Poland

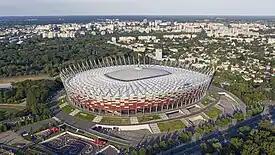
The Kazimierz Górski National Stadium in Warsaw, home of the national football team

The Jagiellonian University founded in 1364 by Casimir III in Kraków was the first institution of higher learning established in Poland, and is one of the oldest universities still in continuous operation. Poland's Commission of National Education ("Komisja Edukacji Narodowej"), established in 1773, was the world's first state ministry of education. In 2018, the Programme for International Student Assessment, coordinated by the Organisation for Economic Co-operation and Development, placed Poland's educational output as one of the highest in the OECD, ranking 5th by student attainment and 6th by student performance in 2022. The study showed that students in Poland perform better academically than in most OECD countries.